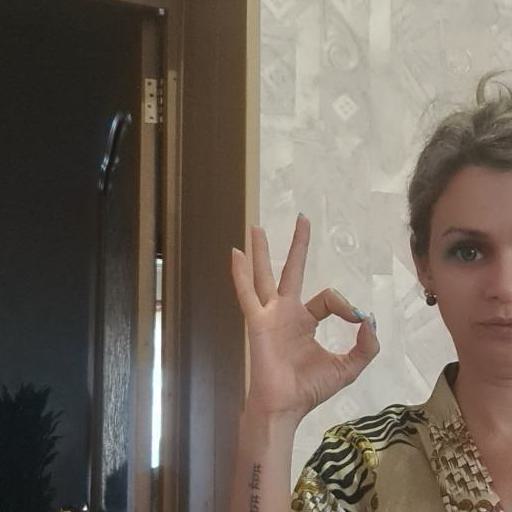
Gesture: ok